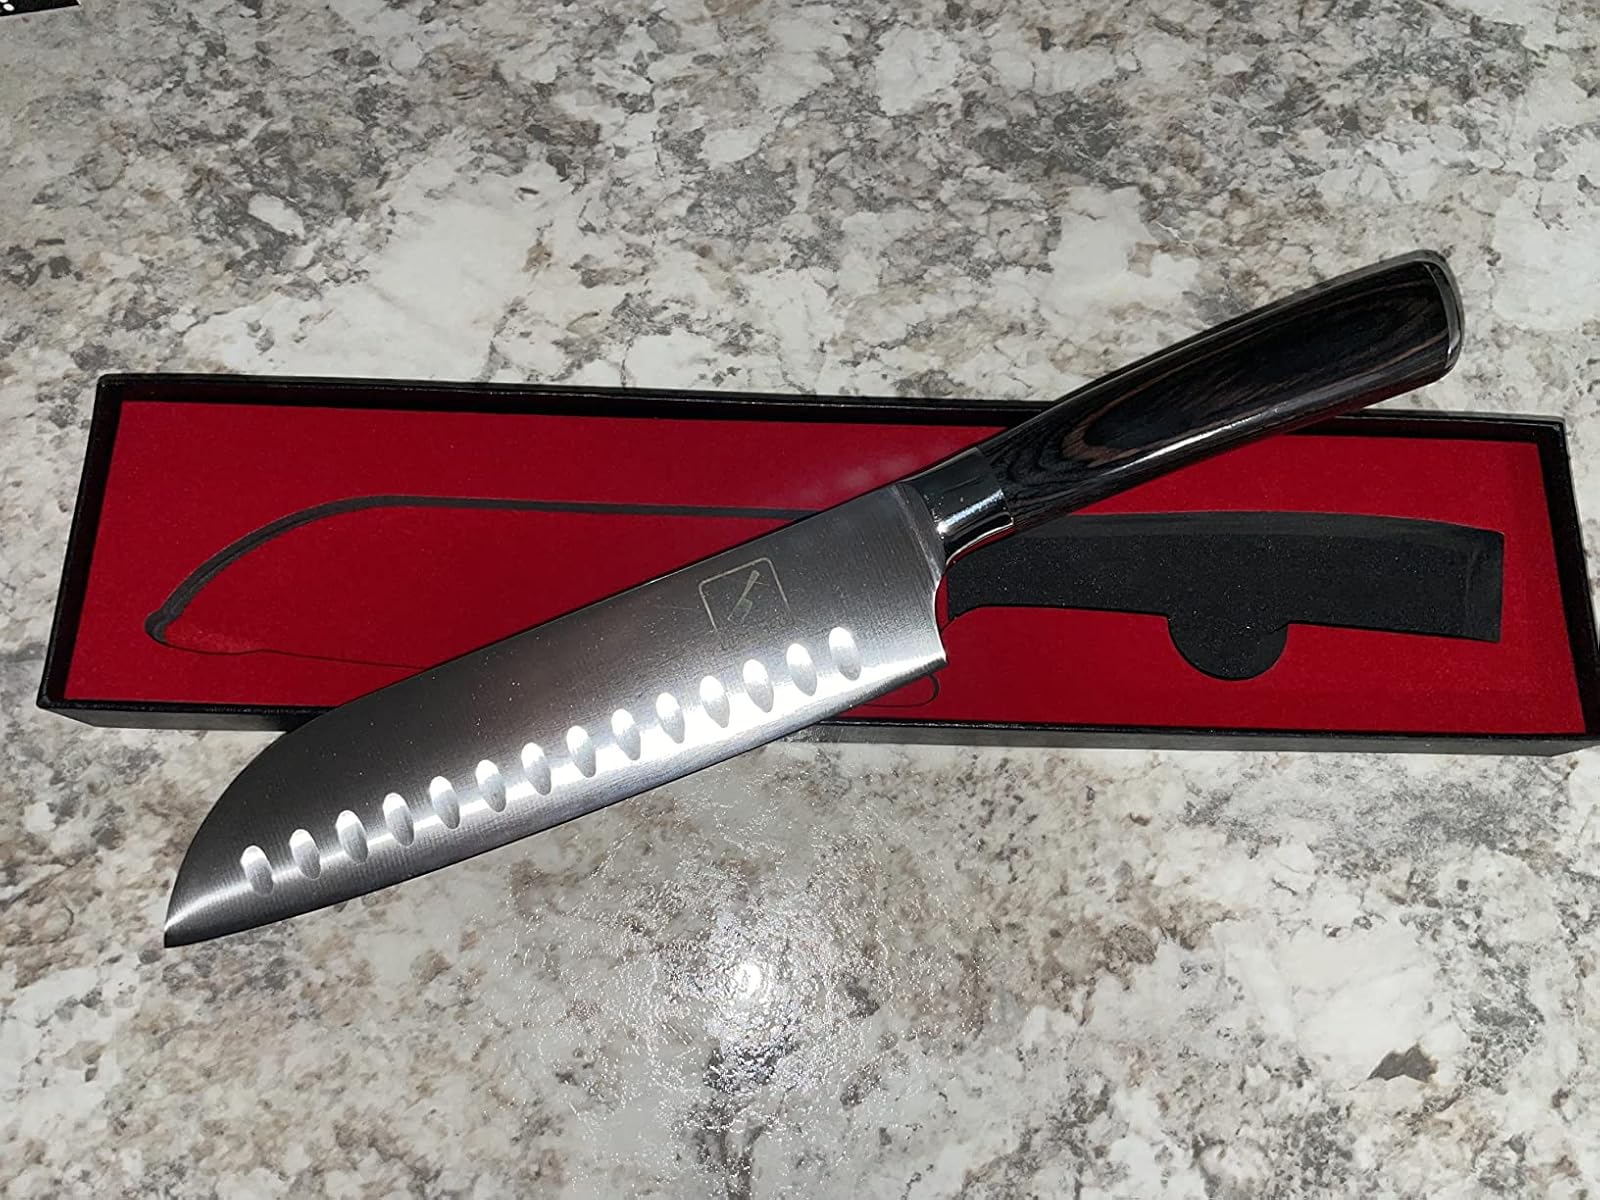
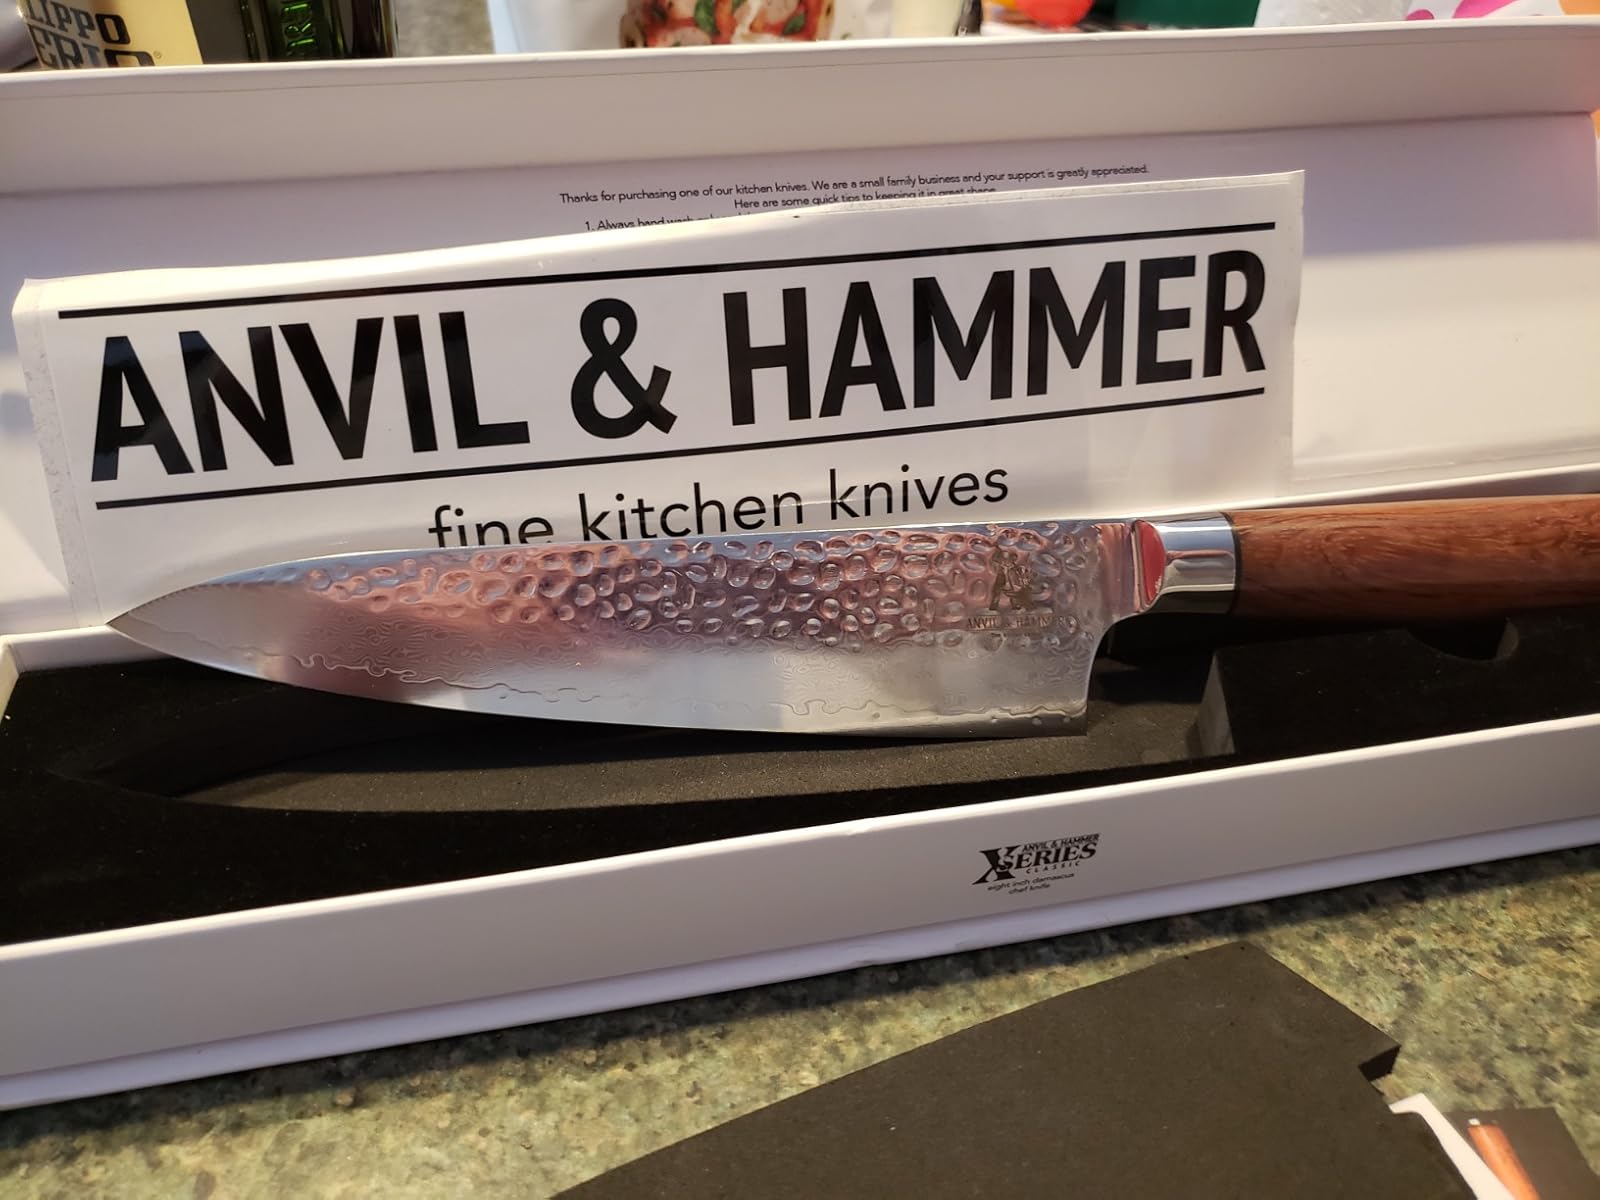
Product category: items_knife
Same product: no